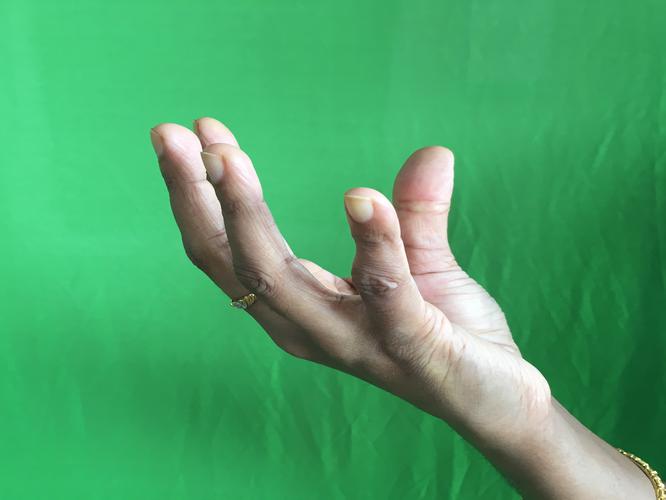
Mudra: Padmakosha
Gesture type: single_hand